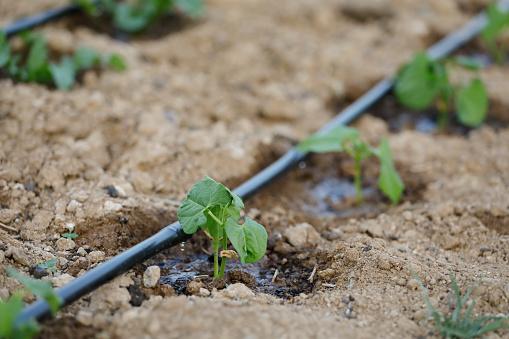
Huu ni mfumo wa umwagiliaji wa matone, kwenye shamba la mimea midogo iliyoko katika hatua za awali za ukuaji. Bomba la plastiki limepita katikati ya mistari ya mimea, ikitoa matone ya maji ya moja kwa moja kwenye udongo karibu na kila mche. Huo ni mfano wa teknolojia rafiki kwa mazingira inayotumika kupunguza matumizi ya maji.